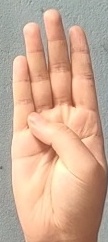
ASL sign: B